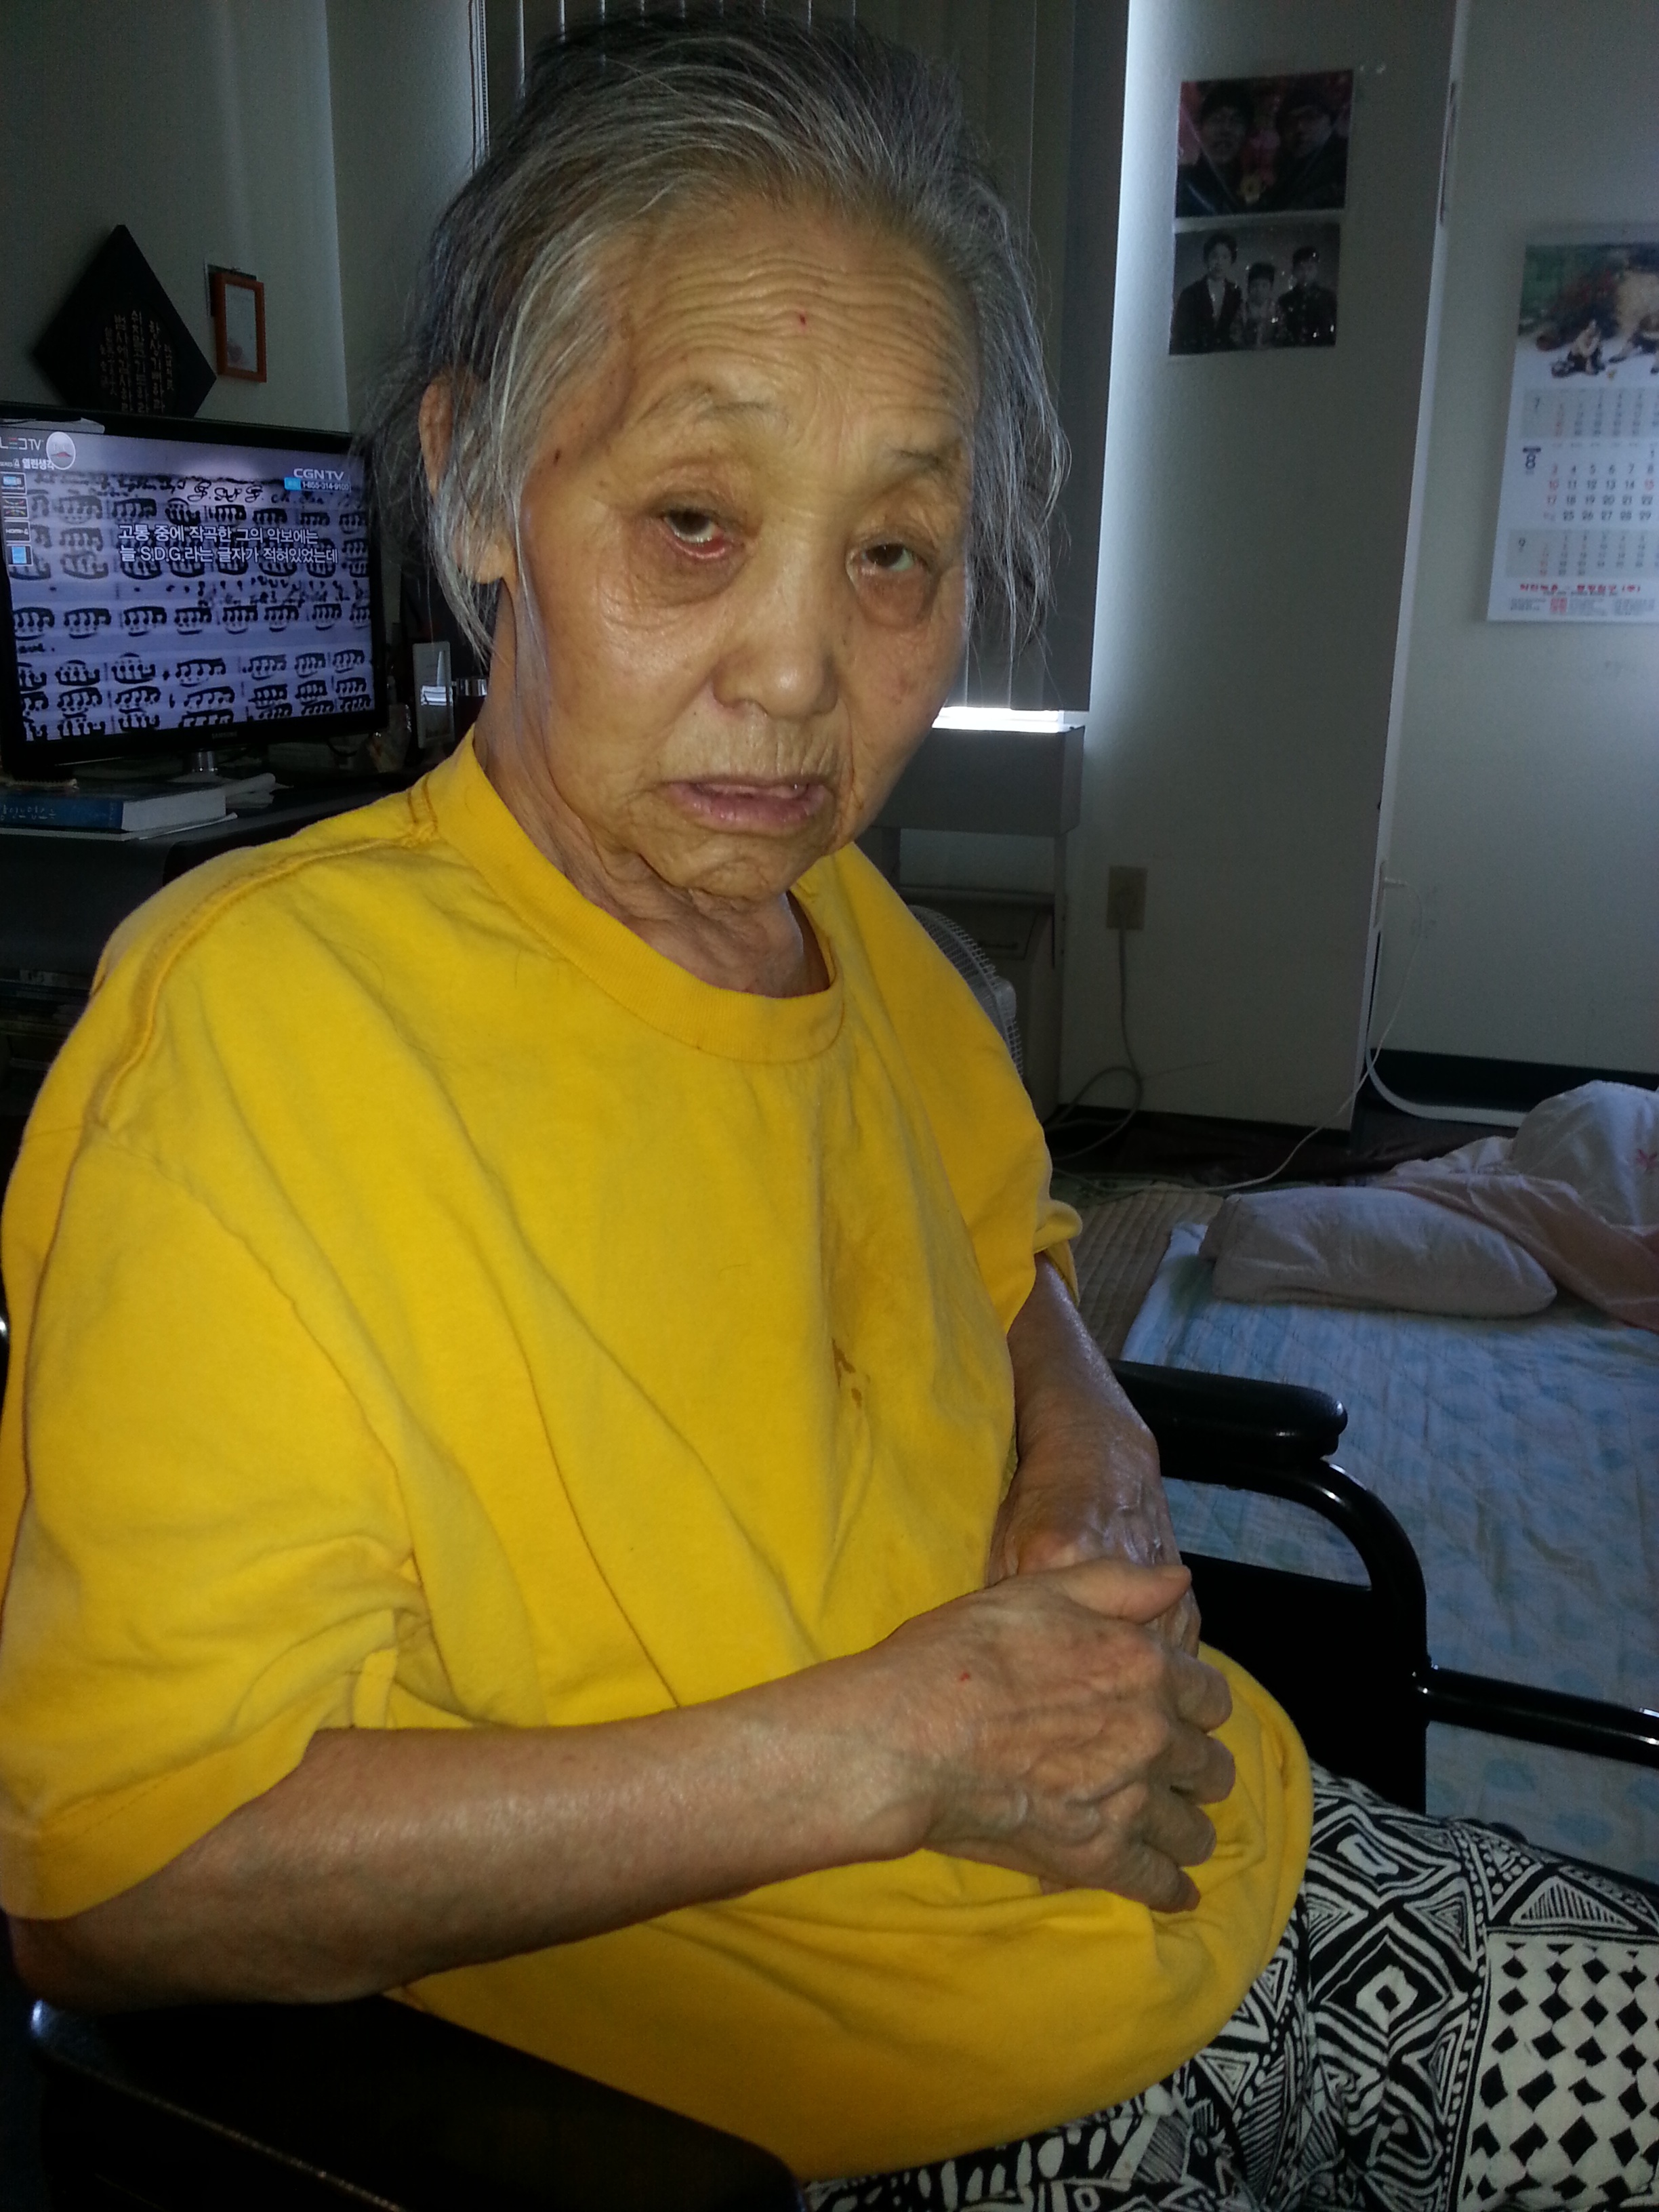
person, hair, hairstyle, facial hair, o mani, nursing homes and hospitals, heart disease